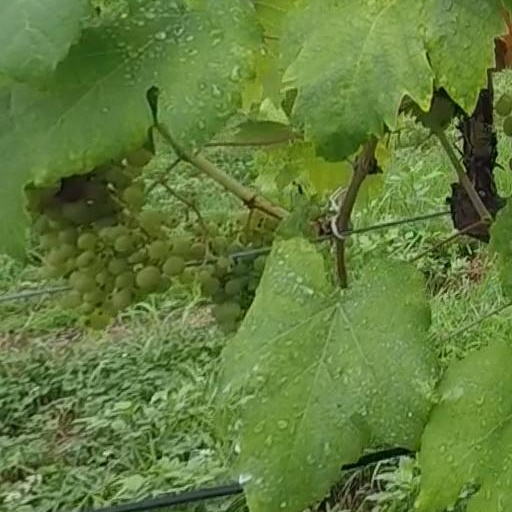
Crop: grape